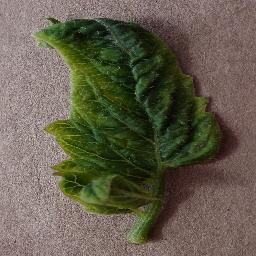
Label: Tomato___Tomato_Yellow_Leaf_Curl_Virus